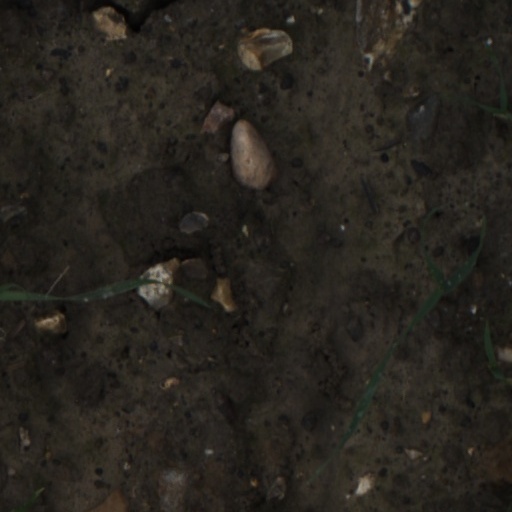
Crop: wheat